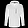
Label: Coat